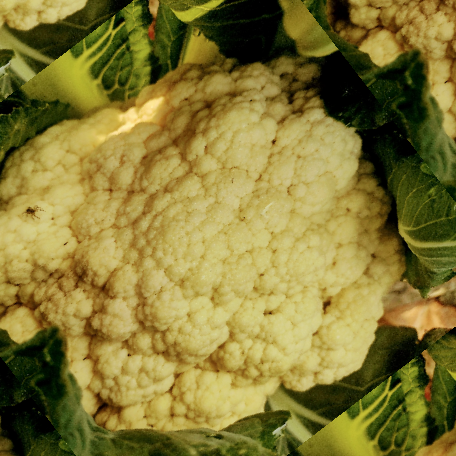
Label: Disease Free